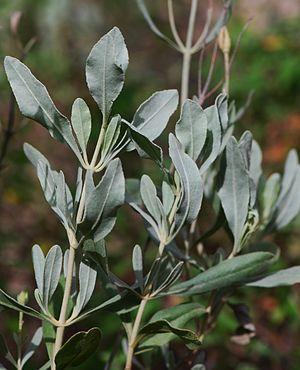
Feuilles d'Halimium halimifolium, hélianthème à feuilles d'arroche. Corse du sud
L’Hélianthème à feuille d’arroche ou Ciste jaune est un arbrisseau proche des cistes, à feuilles gris argenté et à fleurs jaunes. C'est une plante commune en Corse appartenant à la famille des Cistaceae.